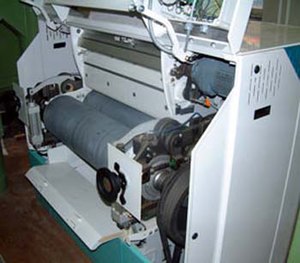
Møllebrug / Møllernes udvikling i 1800-tallet
Valsestolen, som var en af mange teknologiske forbedringer indenfor møllebruget
Et møllebrug er en virksomhed, der driver en mølle med dertil hørende bygninger, jord og rettigheder. I litteraturen ses begrebet ’’mølledrift’’ anvendt synonymt med møllebrug, ligesom begge udtryk benyttes synonymt med mølleri. Et møllebrug beskæftigede sig oprindeligt med at male korn med en vandmølle eller en vindmølle som kraftkilde. Det udviklede sig dog efterhånden til store, blandede foretagender, som kunne omfatte landbrug, bageri og forskellige bierhverv. I 1780’erne opbyggede Oliver Evans den første automatiserede kornmølle i New Castle County, Delaware, USA.